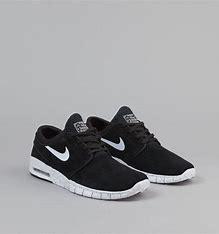
Brand: Nike
Model: SB Stefan Janoski Max